Itzhak Brik

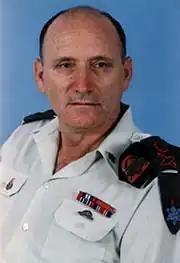
Yitzchak Brik

Itzhak Brik (born November 7, 1947, Gal On) is an Israeli IDF General (reserve). He served in the Armored Corps as a brigade, division and troops commander and served as the commander of the IDF Military Colleges. He fought as a reserve company commander in the Yom Kippur War and was decorated with the Medal of Courage.